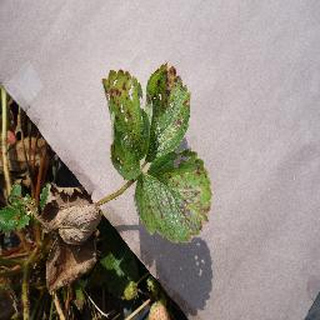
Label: strawberry_leaf_scorch